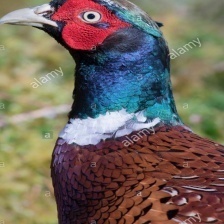
Species: RING-NECKED PHEASANT
Scientific name: PHASIANUS COLCHICUS